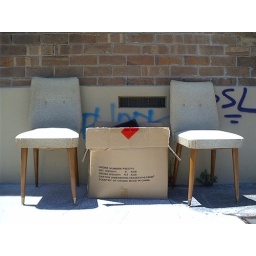
Inside the box is full of books left by the mover. Later on the chairs are gone but the box is still untouched.